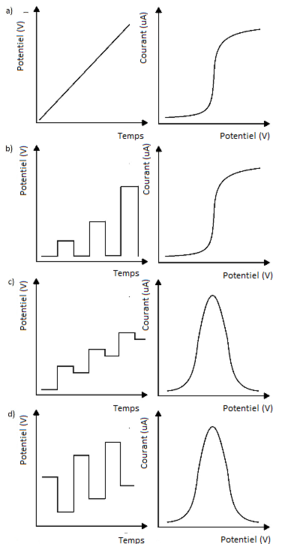
Exemple du signal d’excitation selon le mode utilisé et le voltamogramme associé. a) Impulsion normale (NP) b) Impulsion différentielle (DP) c) Escalier d) Onde carrée (SW).
La polarographie est une forme particulière de la voltampérométrie qui utilise comme électrode de travail une électrode à gouttes tombantes de mercure et dans laquelle la solution n’est pas agitée.